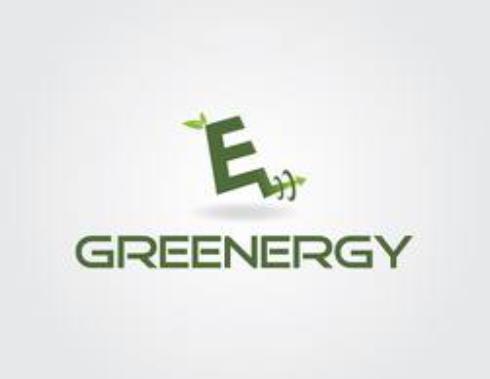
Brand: Greenergy
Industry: Others